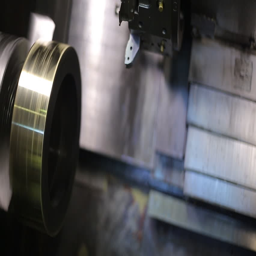
rotating circular metal blank in a milling machine , closeup